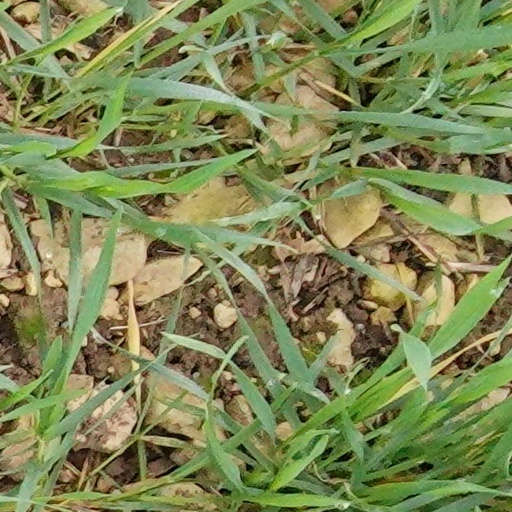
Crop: wheat